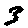
Label: 3